42nd Field Artillery Regiment

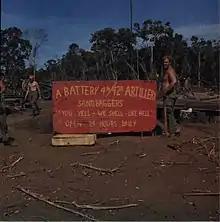
Sign of Battery A, 4th Battalion, 42nd Artillery at Firebase Navel, 17 April 1970

The Battalion served as part of the 4th Infantry Division through 11 campaigns in Vietnam, arriving in August 1966 as a towed 105mm howitzer battalion to render direct support to the 4th's 2nd Brigade.